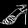
Label: Sandal